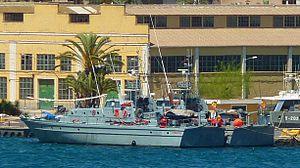
Classe Toralla est une classe de patrouilleur de l'armada espagnole construite en Espagne, utilisé pour la surveillance du littoral.